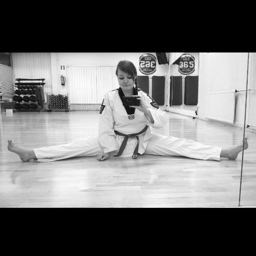
girl stretch her legs for the combat